WrestleMania 22

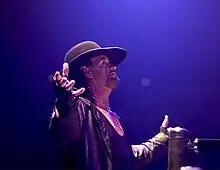
The Undertaker, who faced Mark Henry in a casket match at the event

One of the featured matches on the undercard was a Casket match between The Undertaker and Mark Henry. On the March 3 episode of "SmackDown!", Undertaker challenged Kurt Angle for the World Heavyweight Championship. During the match, after Undertaker executed a Tombstone piledriver, Henry came out and attacked Undertaker, causing the match to end via disqualification. Undertaker won the match, but since a championship cannot change hands via countout or disqualification, he did not win the title. The following week, on "SmackDown!", Undertaker challenged Henry to a casket match at WrestleMania. On the March 18 edition of "Saturday Night's Main Event XXXII", Henry, along with his manager Daivari, called out The Undertaker. Undertaker came out, accompanied by Druids carrying a casket, and the two started attacking each other. Shortly after, Undertaker performed a chokeslam, followed by a Tombstone piledriver, on Daivari on the casket.